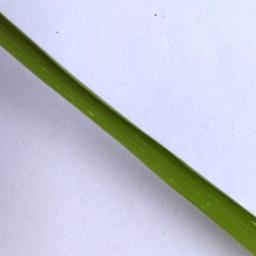
Label: Rice___Healthy